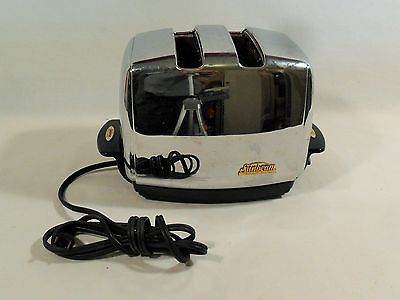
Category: toaster